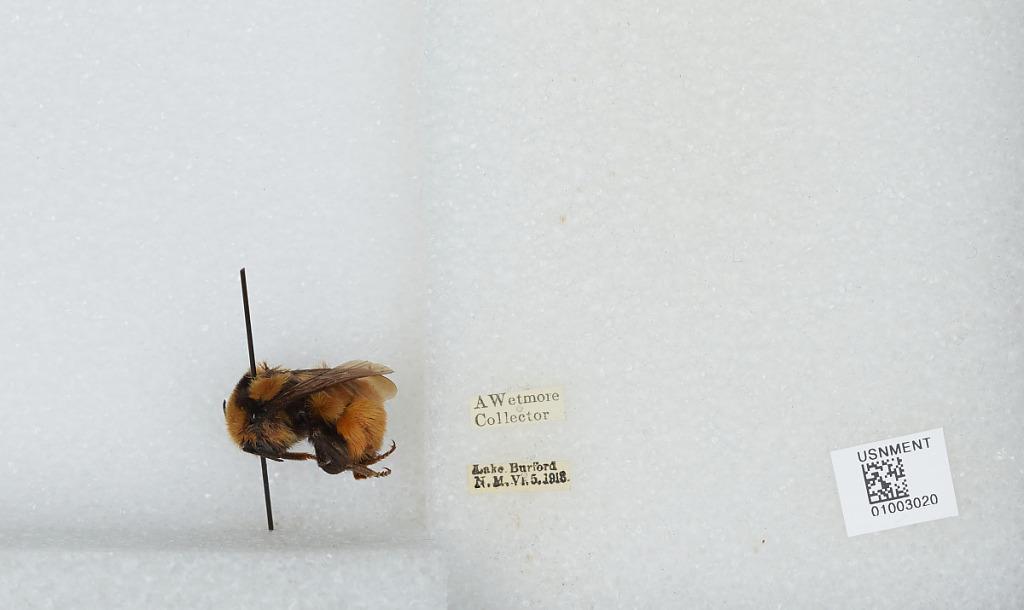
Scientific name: Bombus (Pyrobombus) huntii Greene
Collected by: A. Wetmore
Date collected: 1918-6-5
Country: United States
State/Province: New Mexico
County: Rio Arriba
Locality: Lake Burford
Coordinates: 36.6228, -106.867